Bernardo Estornés Lasa

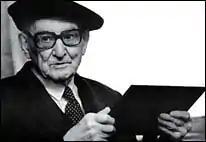

Bernardo Estornés Lasa, (19071999) was a Spanish lyrical poet and writer in the Basque language.